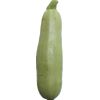
Label: zucchini